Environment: real
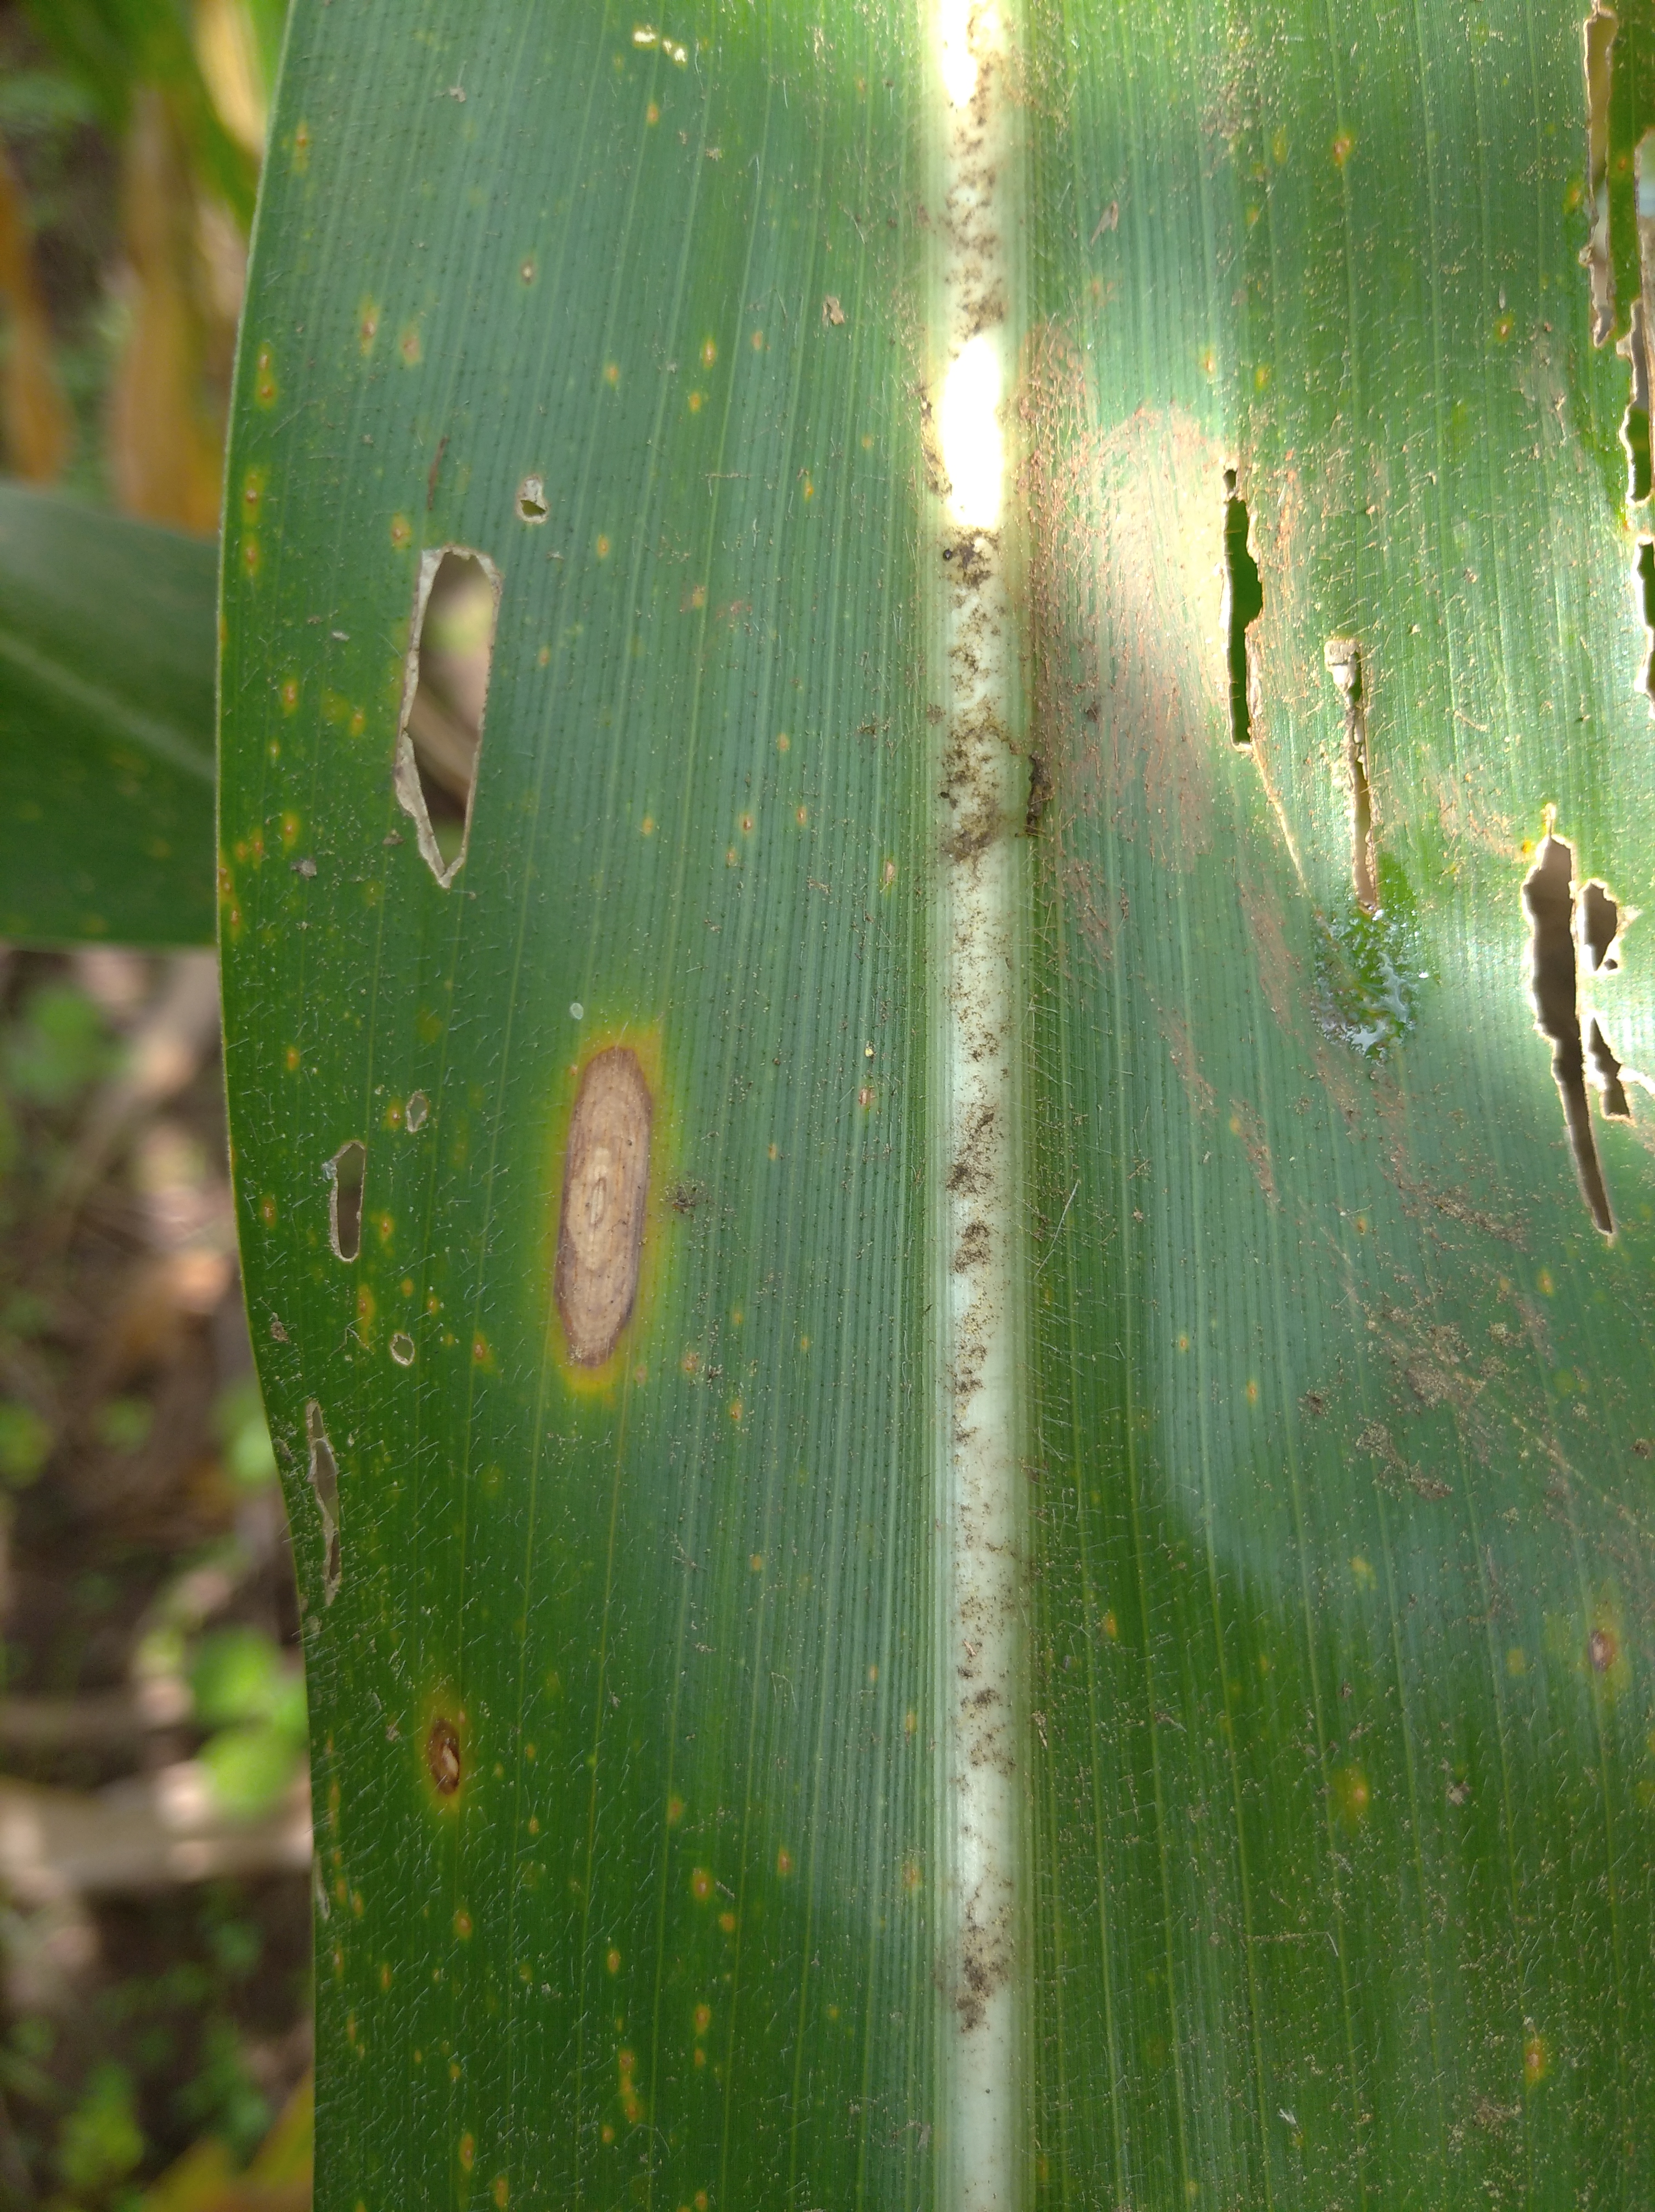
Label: northern_corn_leaf_blight